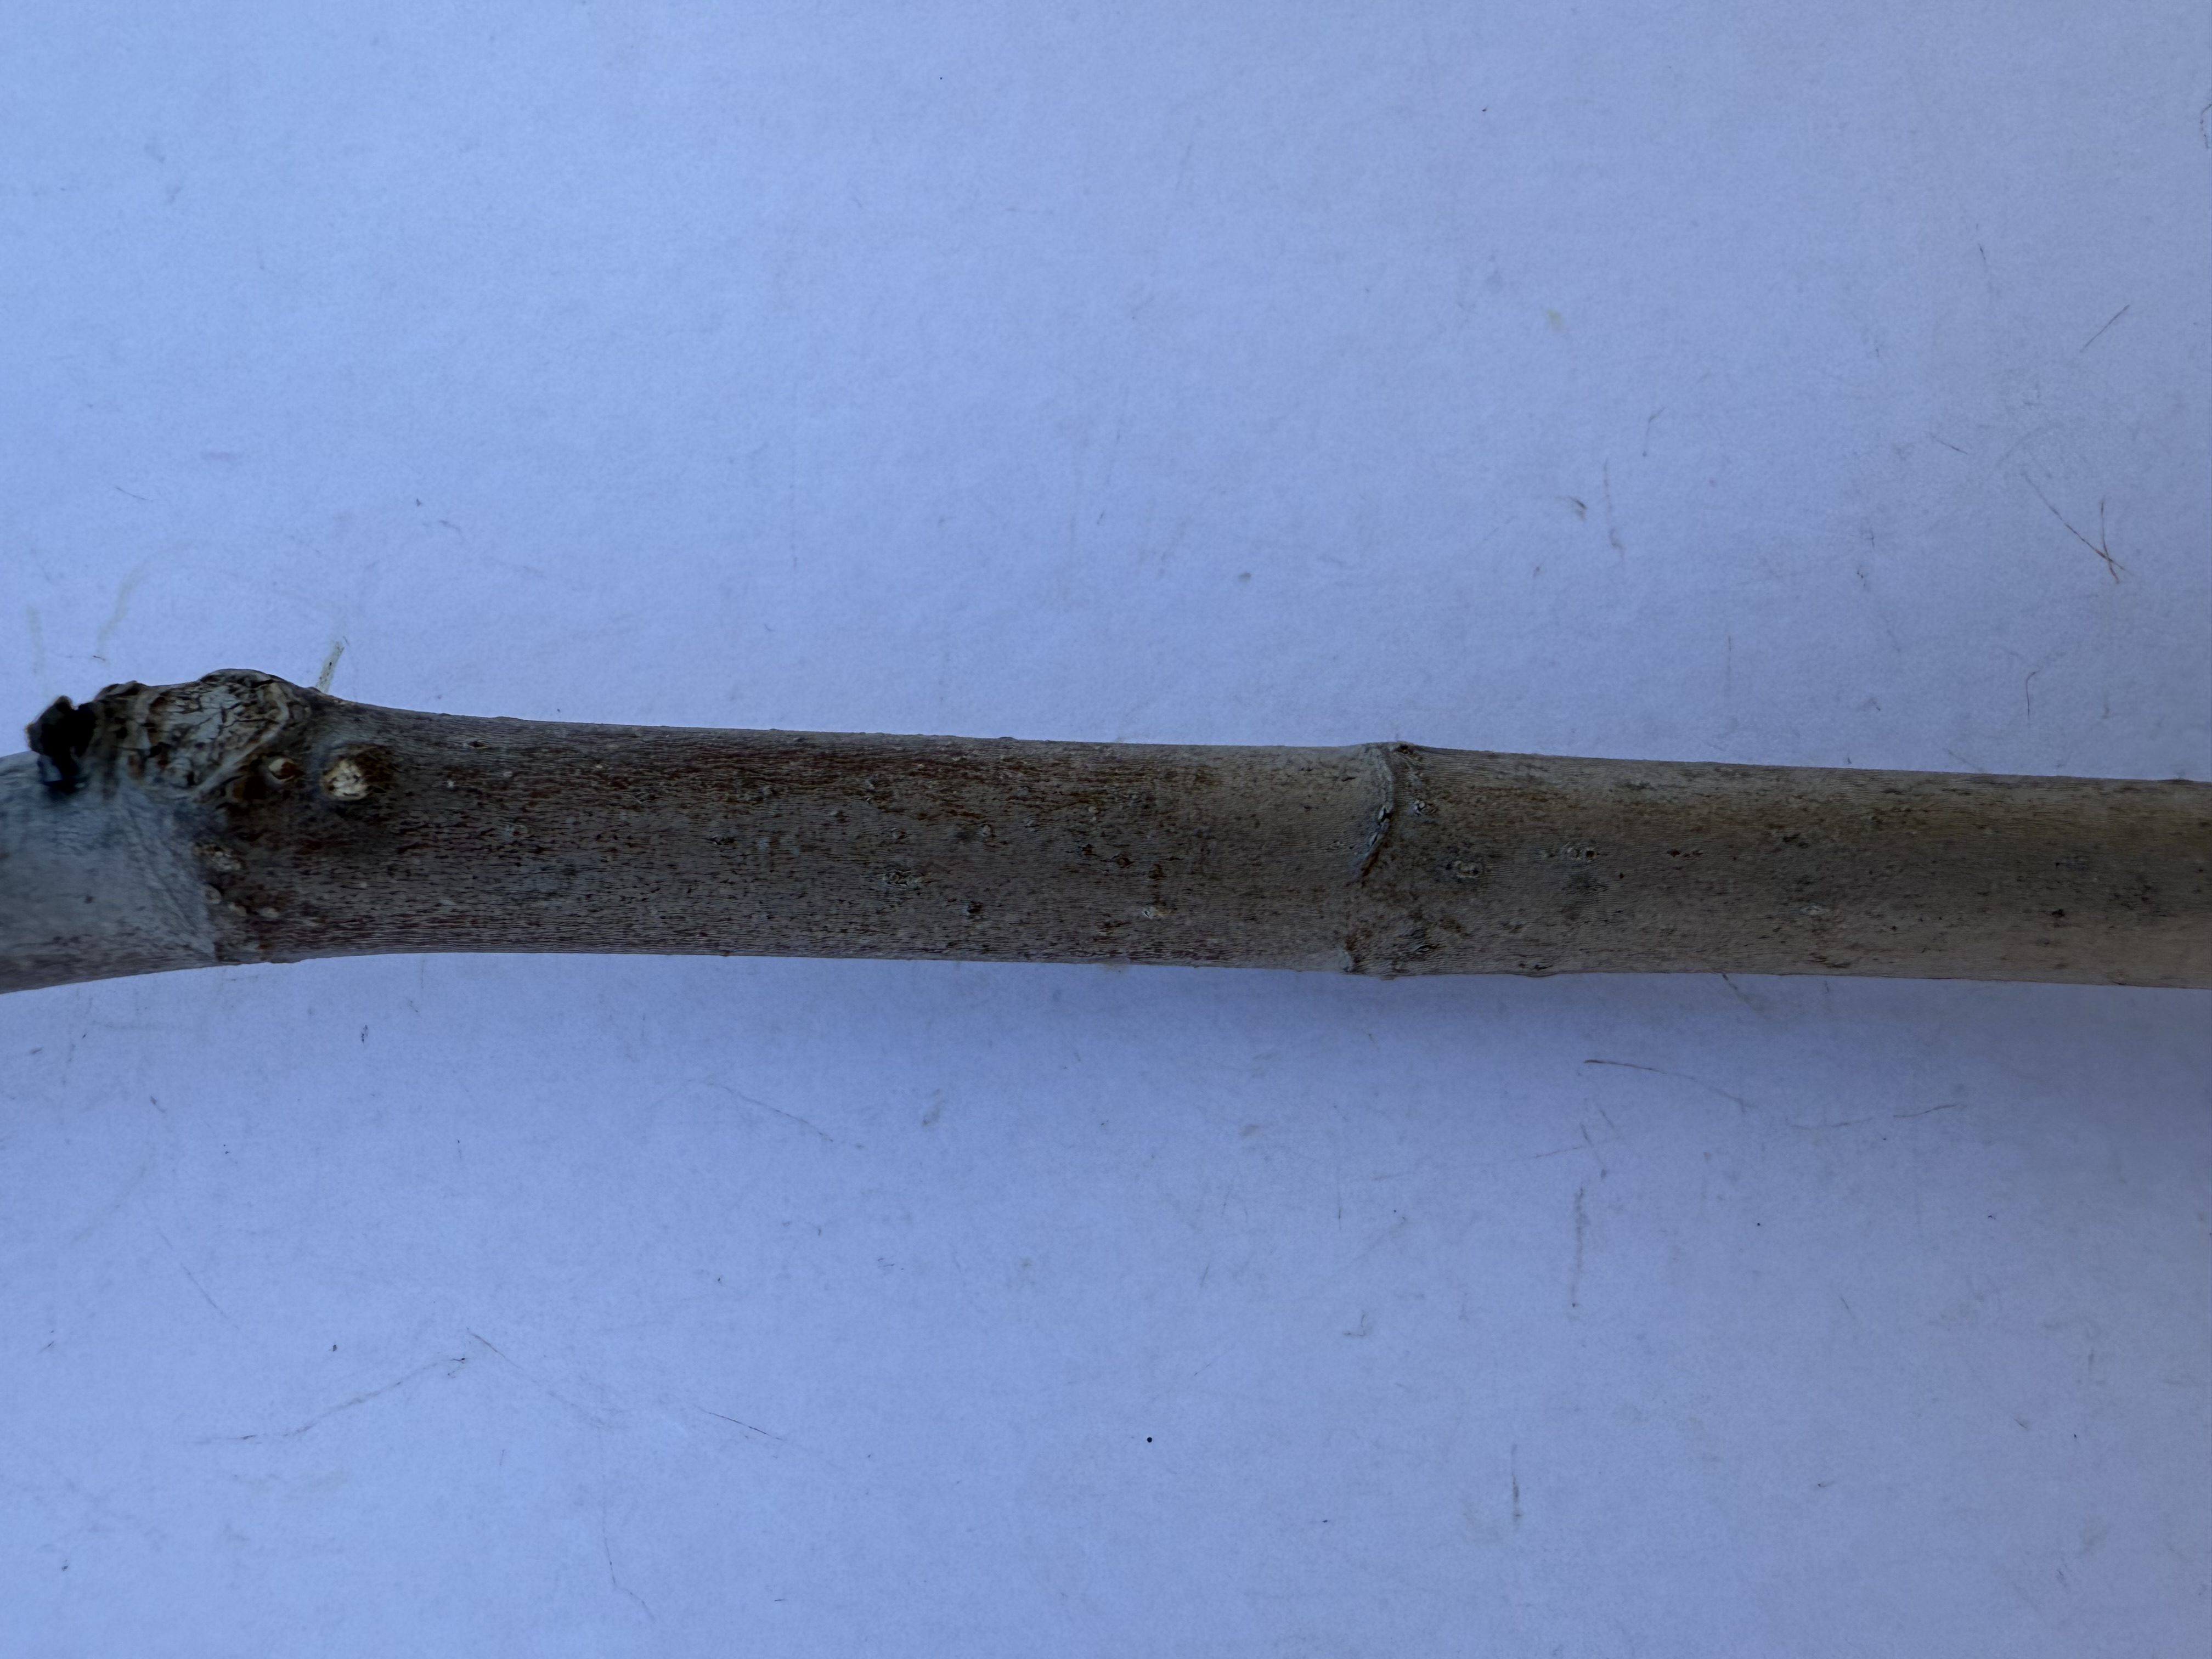
Variety: Bardacik Fig